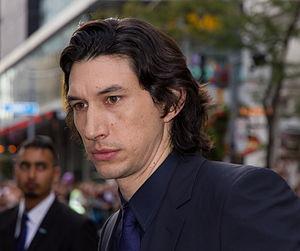
Logan Lucky ou Le destin des Logan au Québec est un film américain réalisé par Steven Soderbergh, sorti en 2017. Ce film marque le retour du réalisateur au long métrage de cinéma après Effets secondaires.
C'est ici que l'on se quitte est une comédie dramatique américaine coproduite et réalisée par Shawn Levy, sortie en 2014.